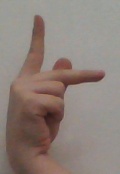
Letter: dha